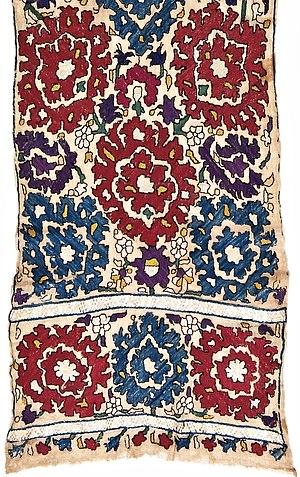
La casbah d'Alger, communément appelée la Casbah, correspond à la vieille ville ou médina d'Alger, capitale de l'Algérie, dont elle forme un quartier historique inscrit au patrimoine mondial de l'humanité de l'Unesco depuis 1992. Administrativement, elle est située dans la commune de Casbah, au sein de la wilaya d'Alger.